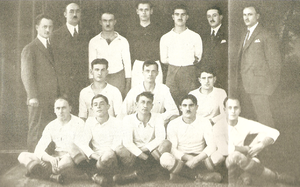
RC Strasbourg champion d'Alsace 1922-1923, série honneur. De gauche à droite, Debout
L'encadrement technique du Racing Club de Strasbourg regroupe l'ensemble des techniciens chargés d'encadrer et de diriger sportivement l'équipe de football du Racing Club de Strasbourg et ses joueurs. Dans les premières années du club au début du XXᵉ siècle, le joueur qui exerce la fonction de capitaine est le chef de l'équipe et décide de la formation de l'équipe et du placement des joueurs. À partir de la fin des années 1920, le rôle du capitaine devient moins important. Les aspects tactiques et la conduite des entraînements sont alors pris en charge par un entraîneur qui ne fait pas partie de l'effectif. Le poste d'entraîneur adjoint apparaît au RC Strasbourg dans les années 1980. Ce technicien est au service de l'entraîneur principal et l'aide à diriger l'entraînement. L'encadrement technique du club s'agrandit encore à partir des années 1990 avec la création des postes d'entraîneur des gardiens et de préparateur physique notamment.
Cette page détaille les saisons du Racing Club de Strasbourg sous le statut amateur.
La liste des joueurs du Racing Club de Strasbourg regroupe l'ensemble des joueurs de football ayant porté le maillot de l'équipe du Racing Club de Strasbourg. Ceux-ci ont le statut de sportif amateur à partir de la création du club en 1906 jusqu'en 1933. Cette année-là ils obtiennent le statut de joueur de football professionnel, le professionnalisme étant ensuite abandonné pendant la Seconde Guerre mondiale puis en 2011 en raison de la chute sportive du club.